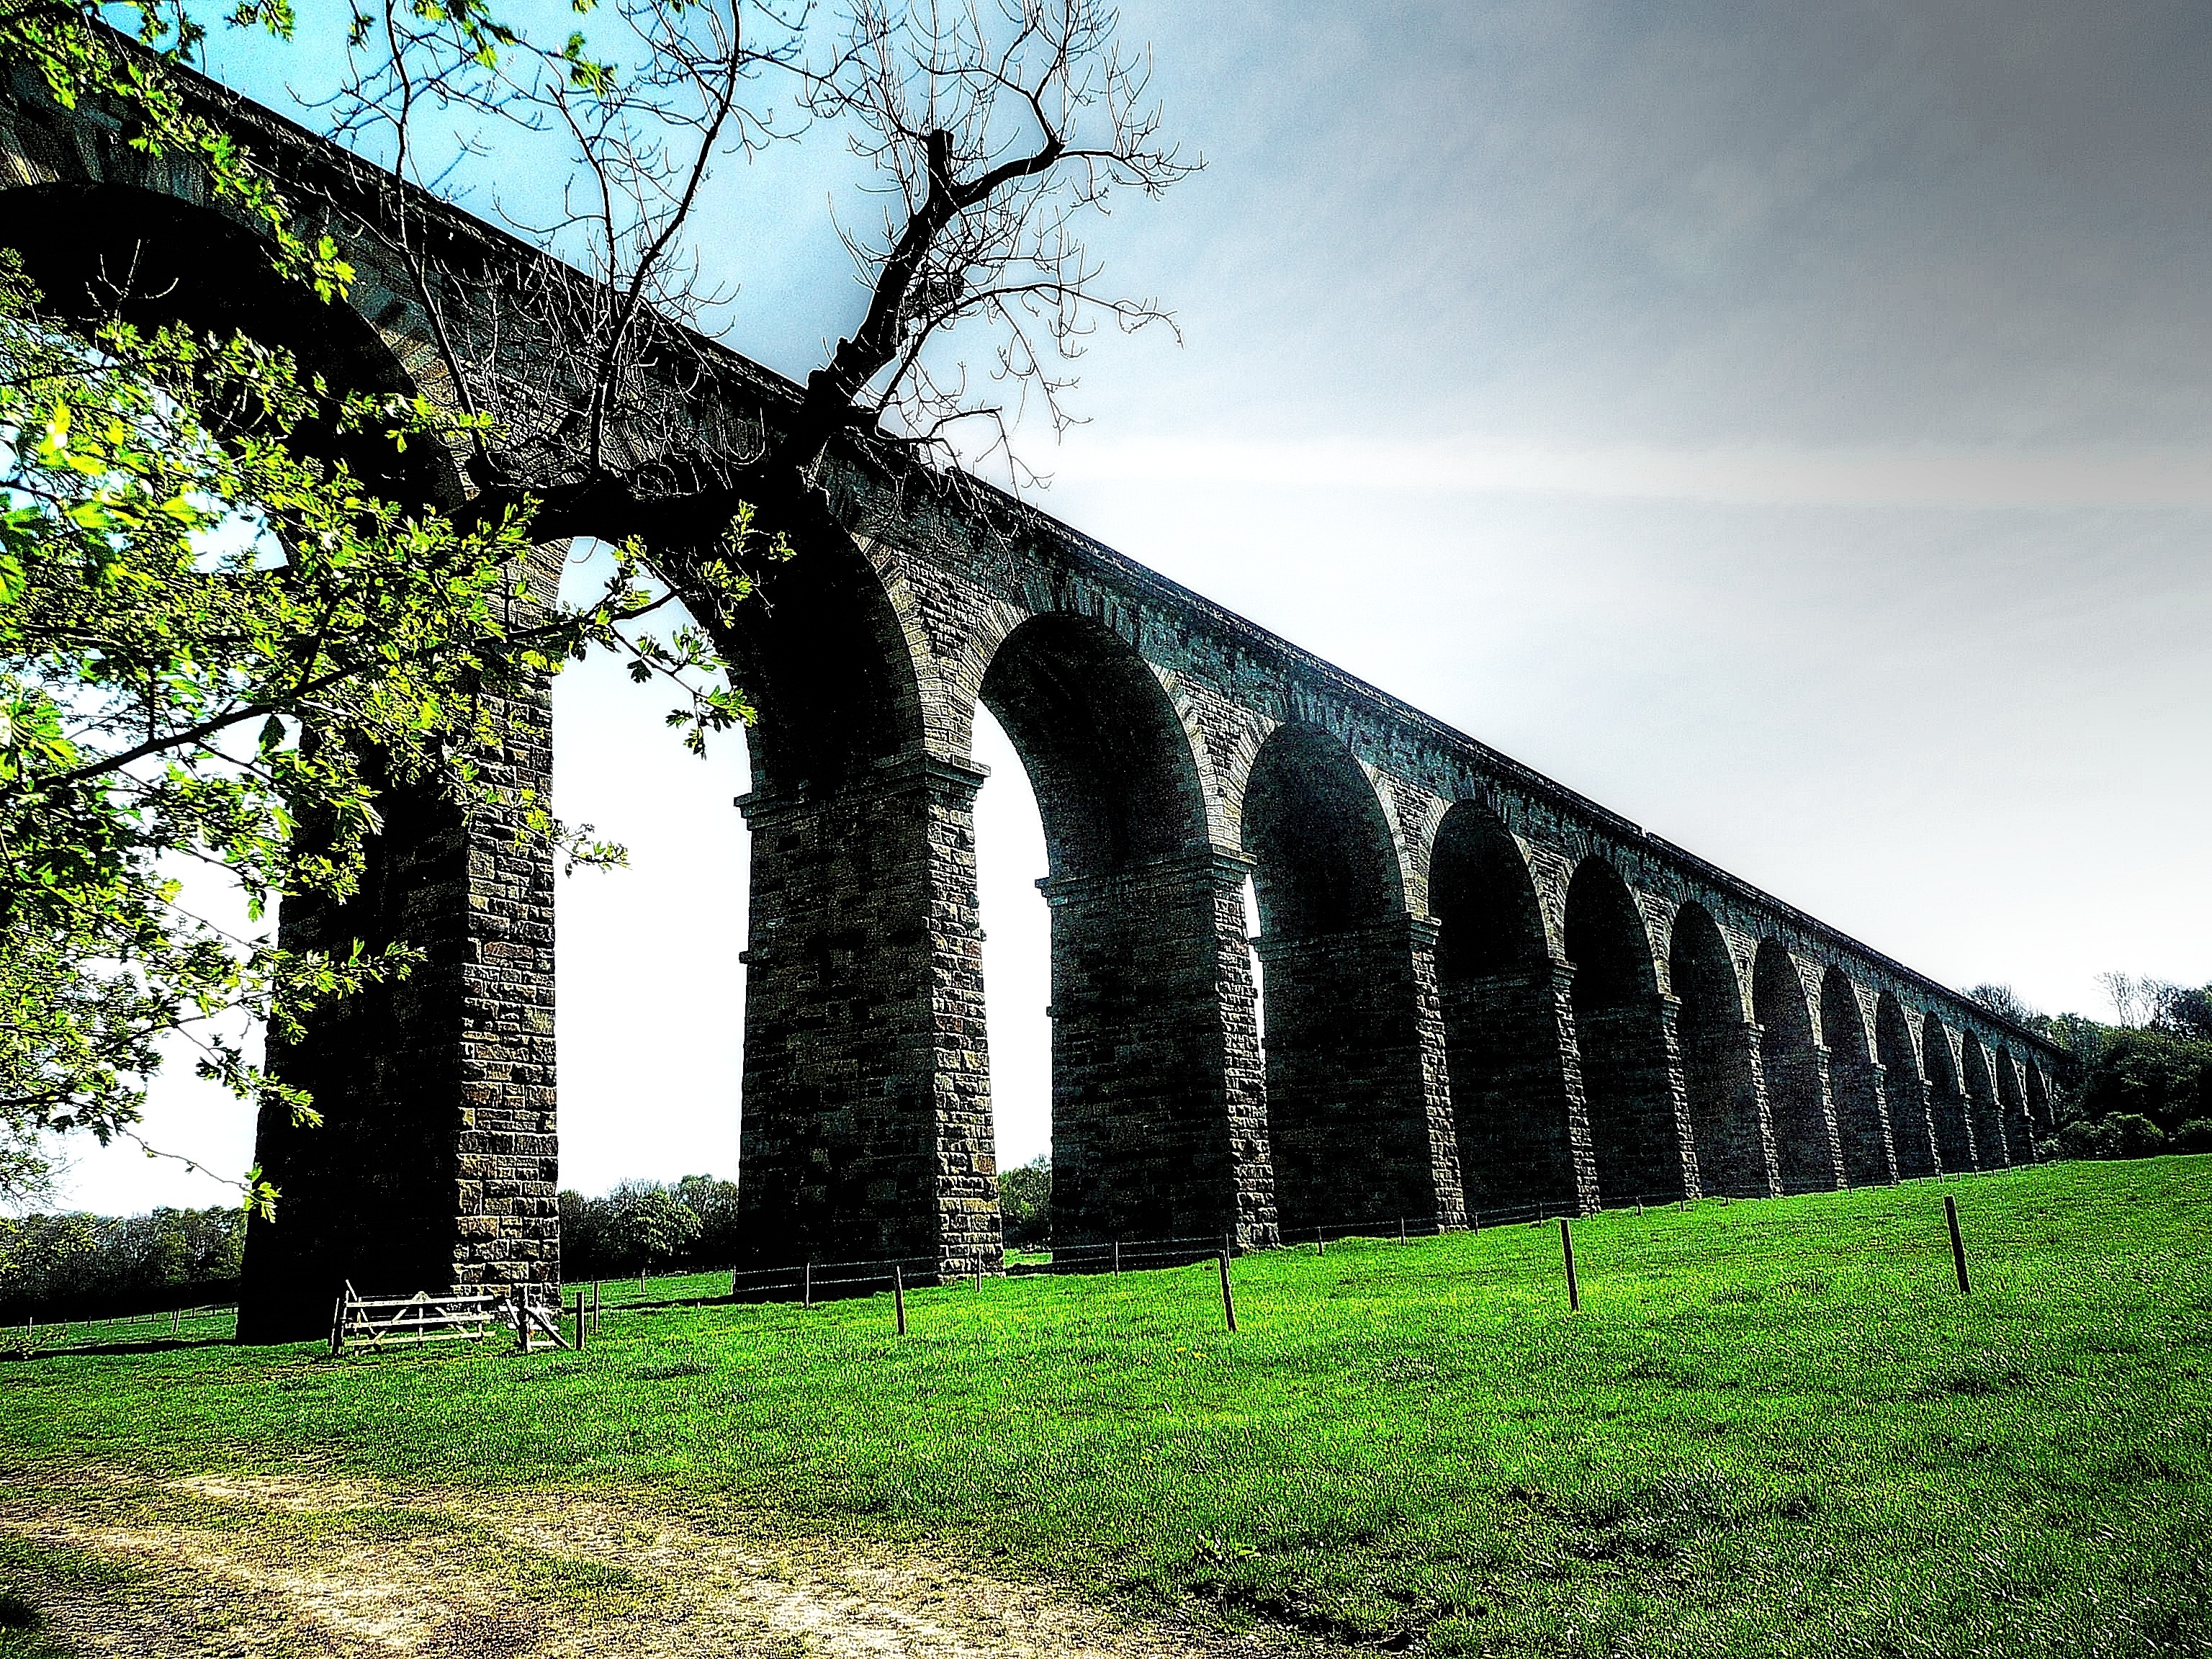
landscape, tree, architecture, bridge, stone, arch, autumn, season, trees, yorkshire, north, background, viaduct, views, postcards, outdoor structure